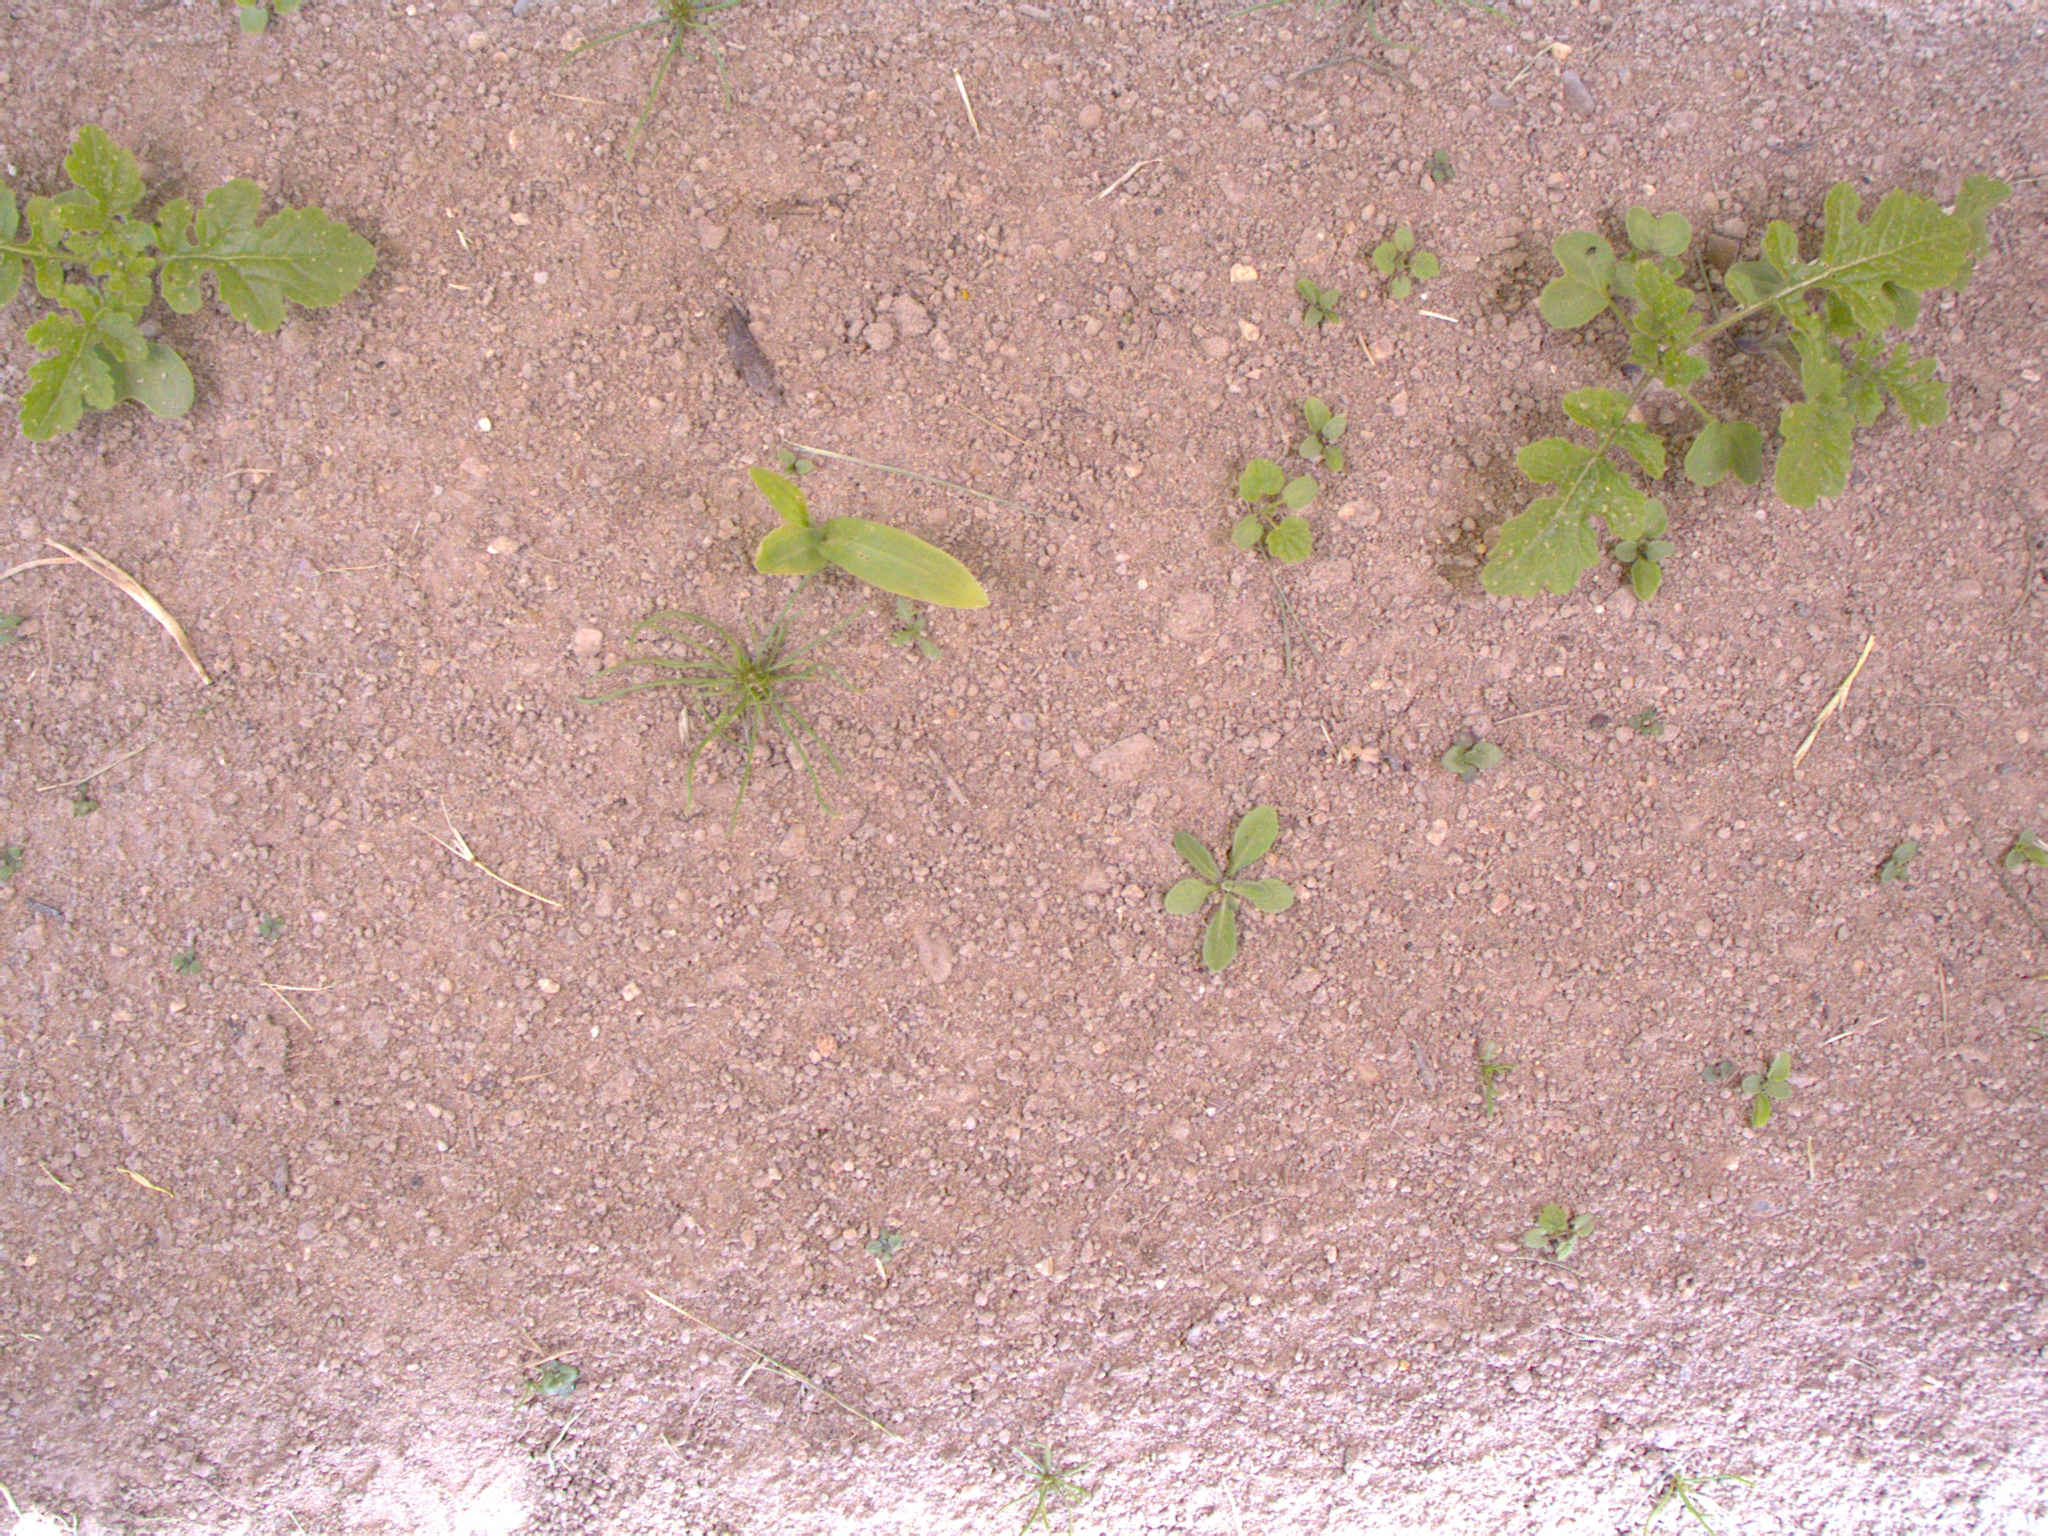
Crop: maize
Objects: maize, stem_maize